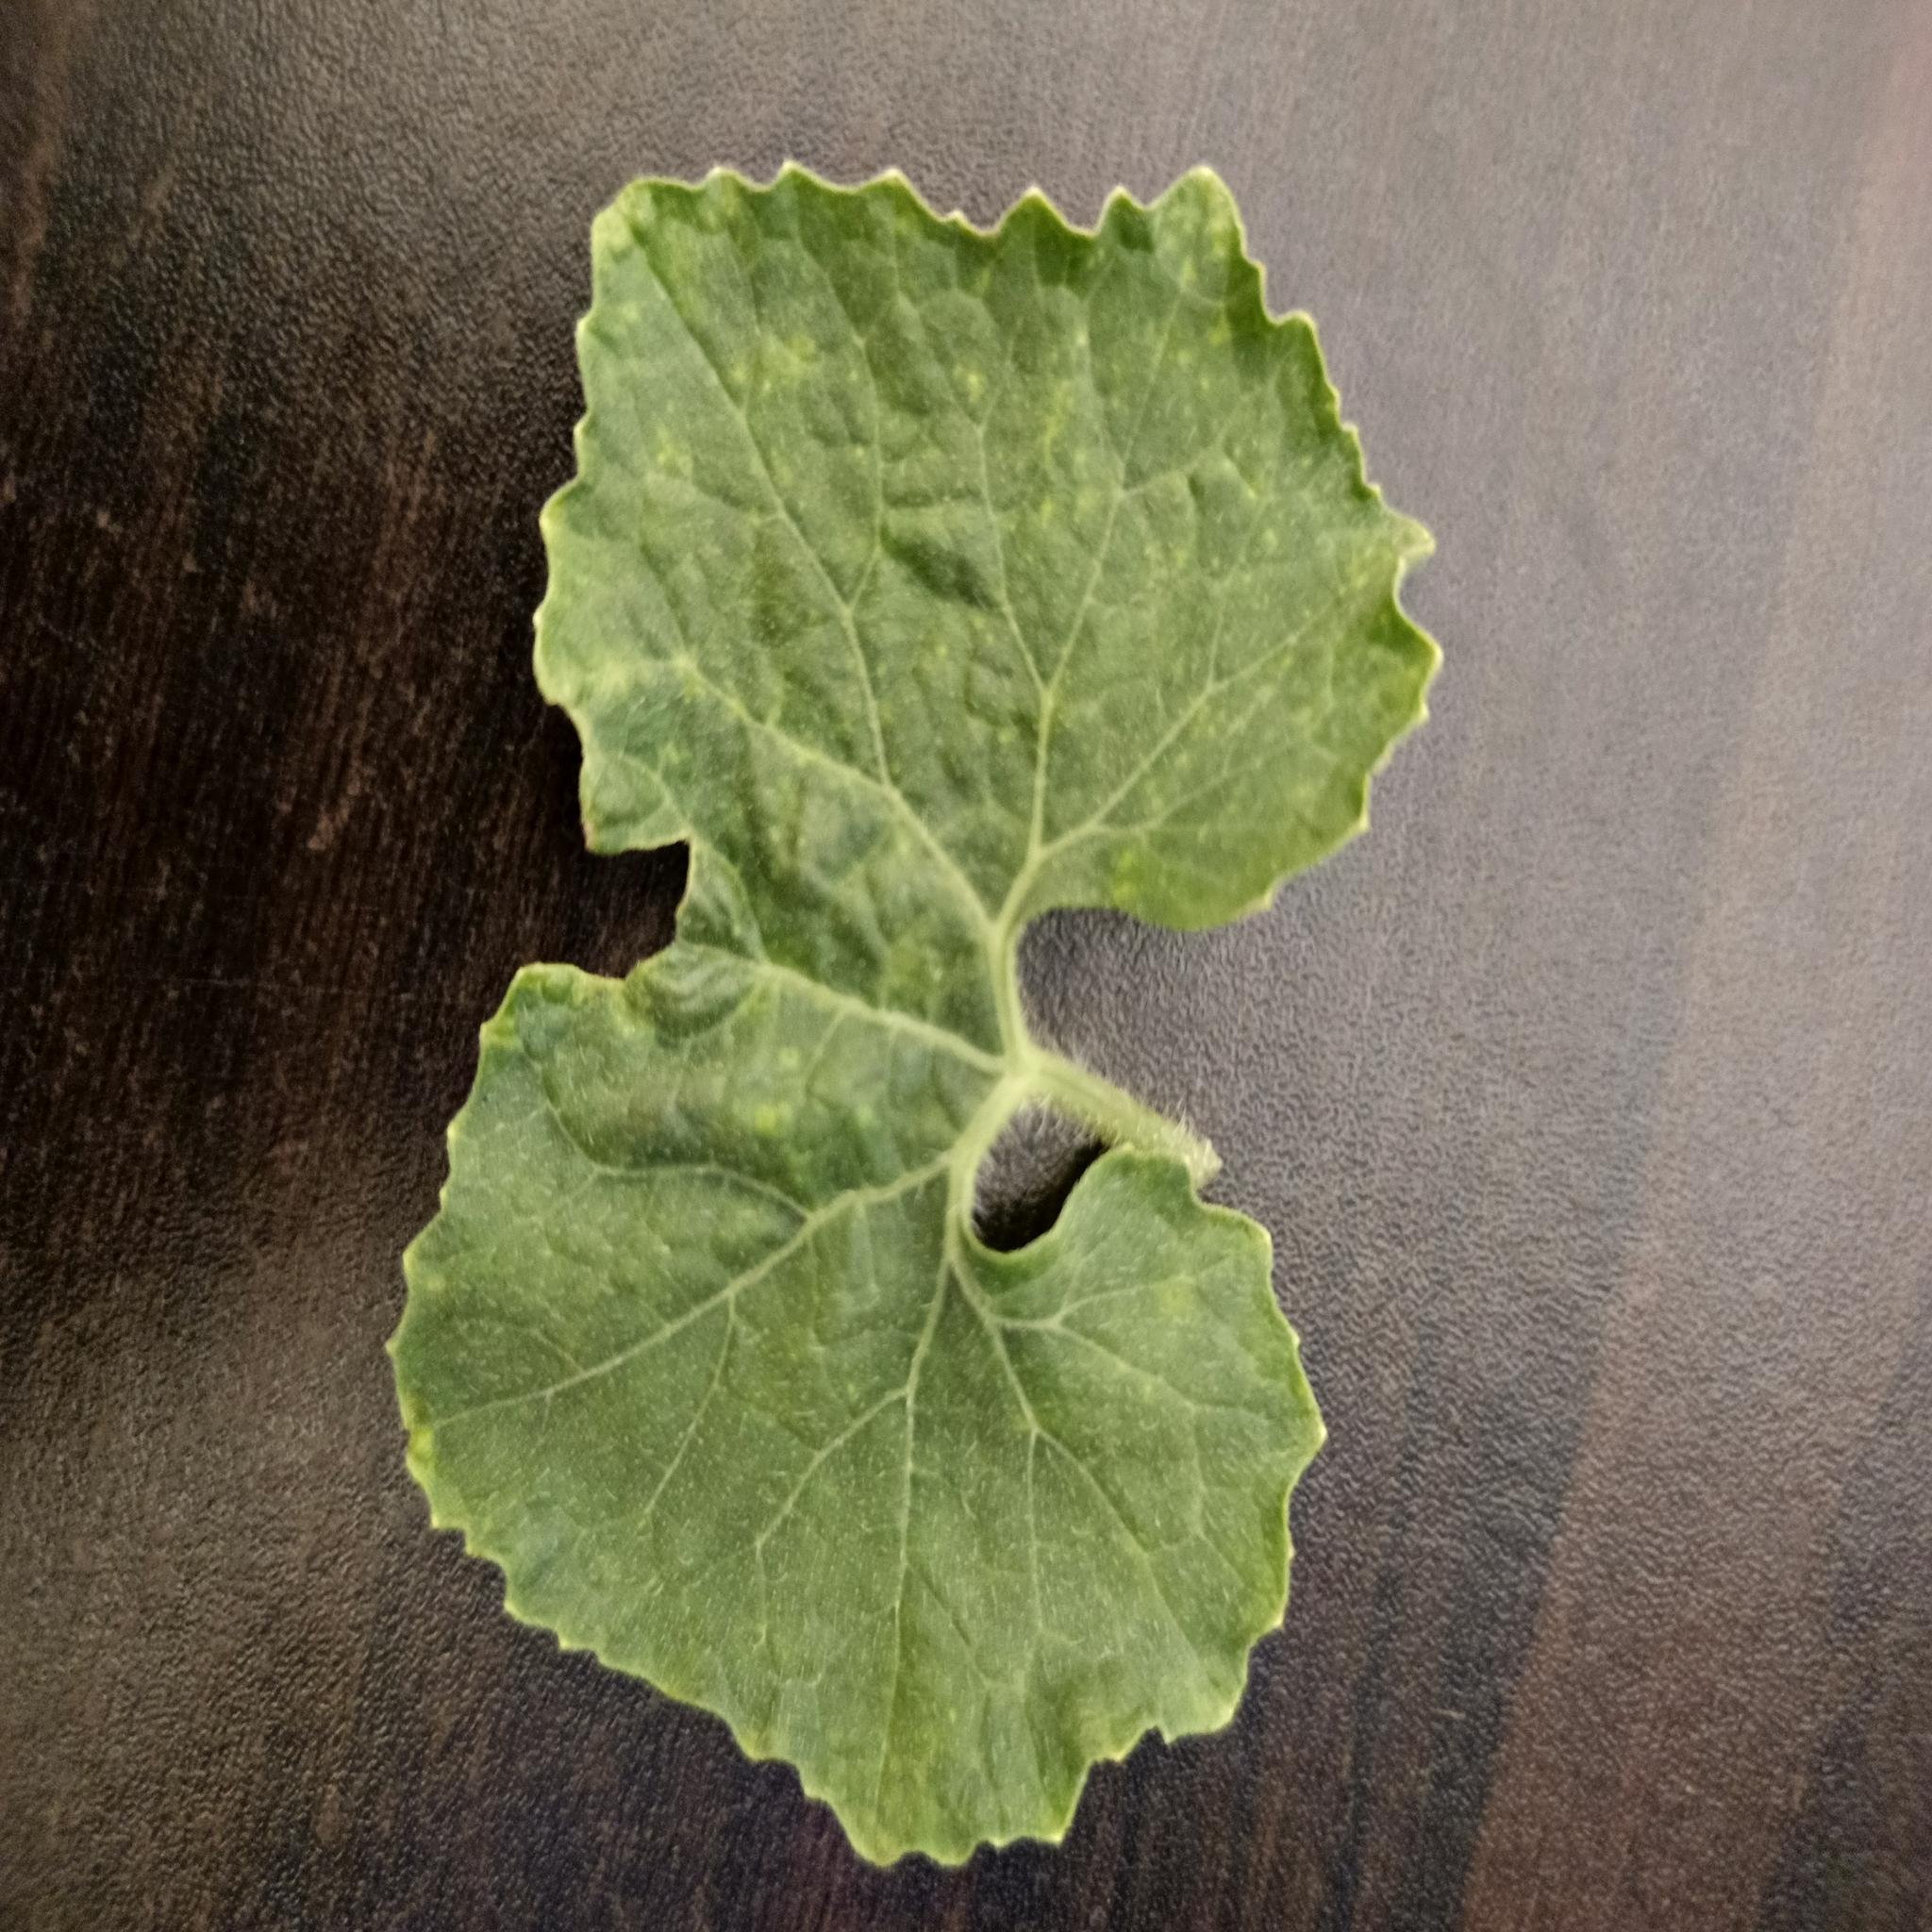
Label: Leaf curl